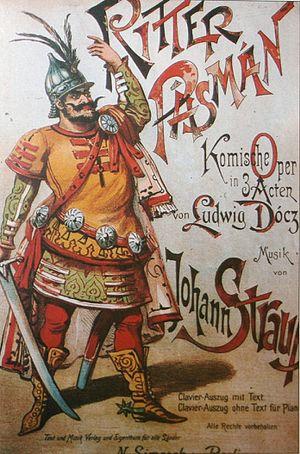
Ritter Pázmán est le nom d'un opéra en trois actes composé par Johann Strauss II sur un livret de Lajos Dóczi. Cet opéra est créé à l'Hofoper de Vienne le jour du nouvel an 1892. Il est basé sur le poème hongrois Pázmán lovag écrit par le poète hongrois János Arany. Il dure environ trois heures.